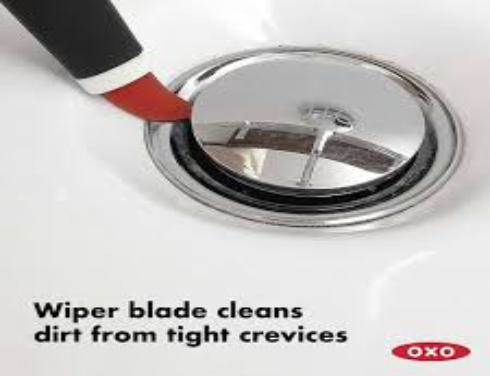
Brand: good grips
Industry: Necessities